Shoppers World Brampton

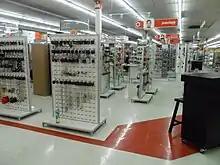
Jewelry at the former Zellers

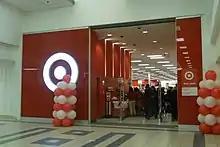
The former Target store, opened in 2013 and closed in 2015

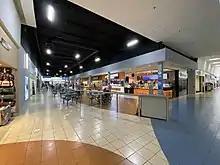
The food court

In 1961, Elder Mines & Development Ltd. and Peel Village Developments created Shoppers World Danforth. Targeted completion date was March 1962.